John Connolly (bishop)

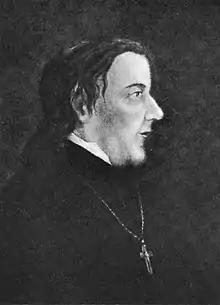

John Connolly, O.P. (1750 – February 6, 1825), was an Irish-born Catholic prelate who served as Bishop of New York from 1814 until his death. He was a member of the Dominicans.